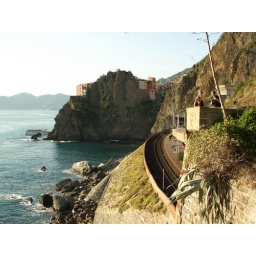
along the trail going from Manarola to Corniglia. Note the train tracks and Corniglia in the distance up on the hill